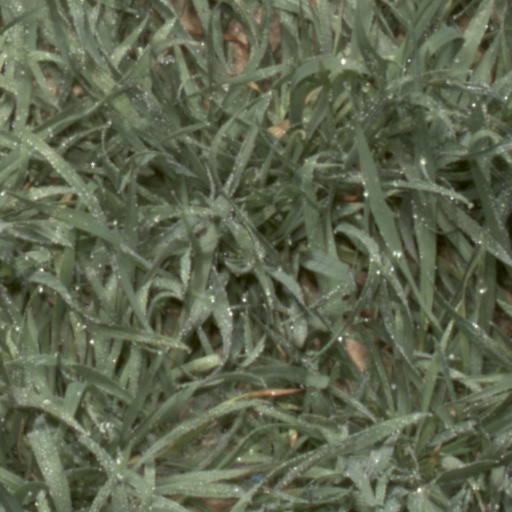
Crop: wheat